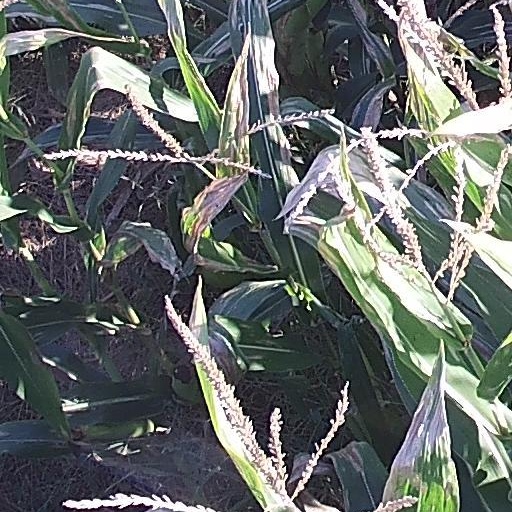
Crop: maize; corn